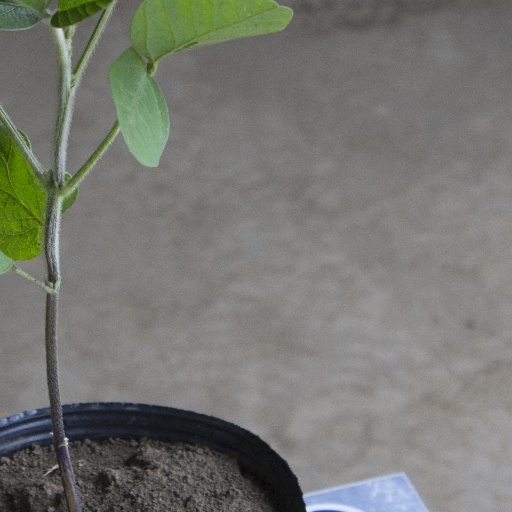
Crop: soybean